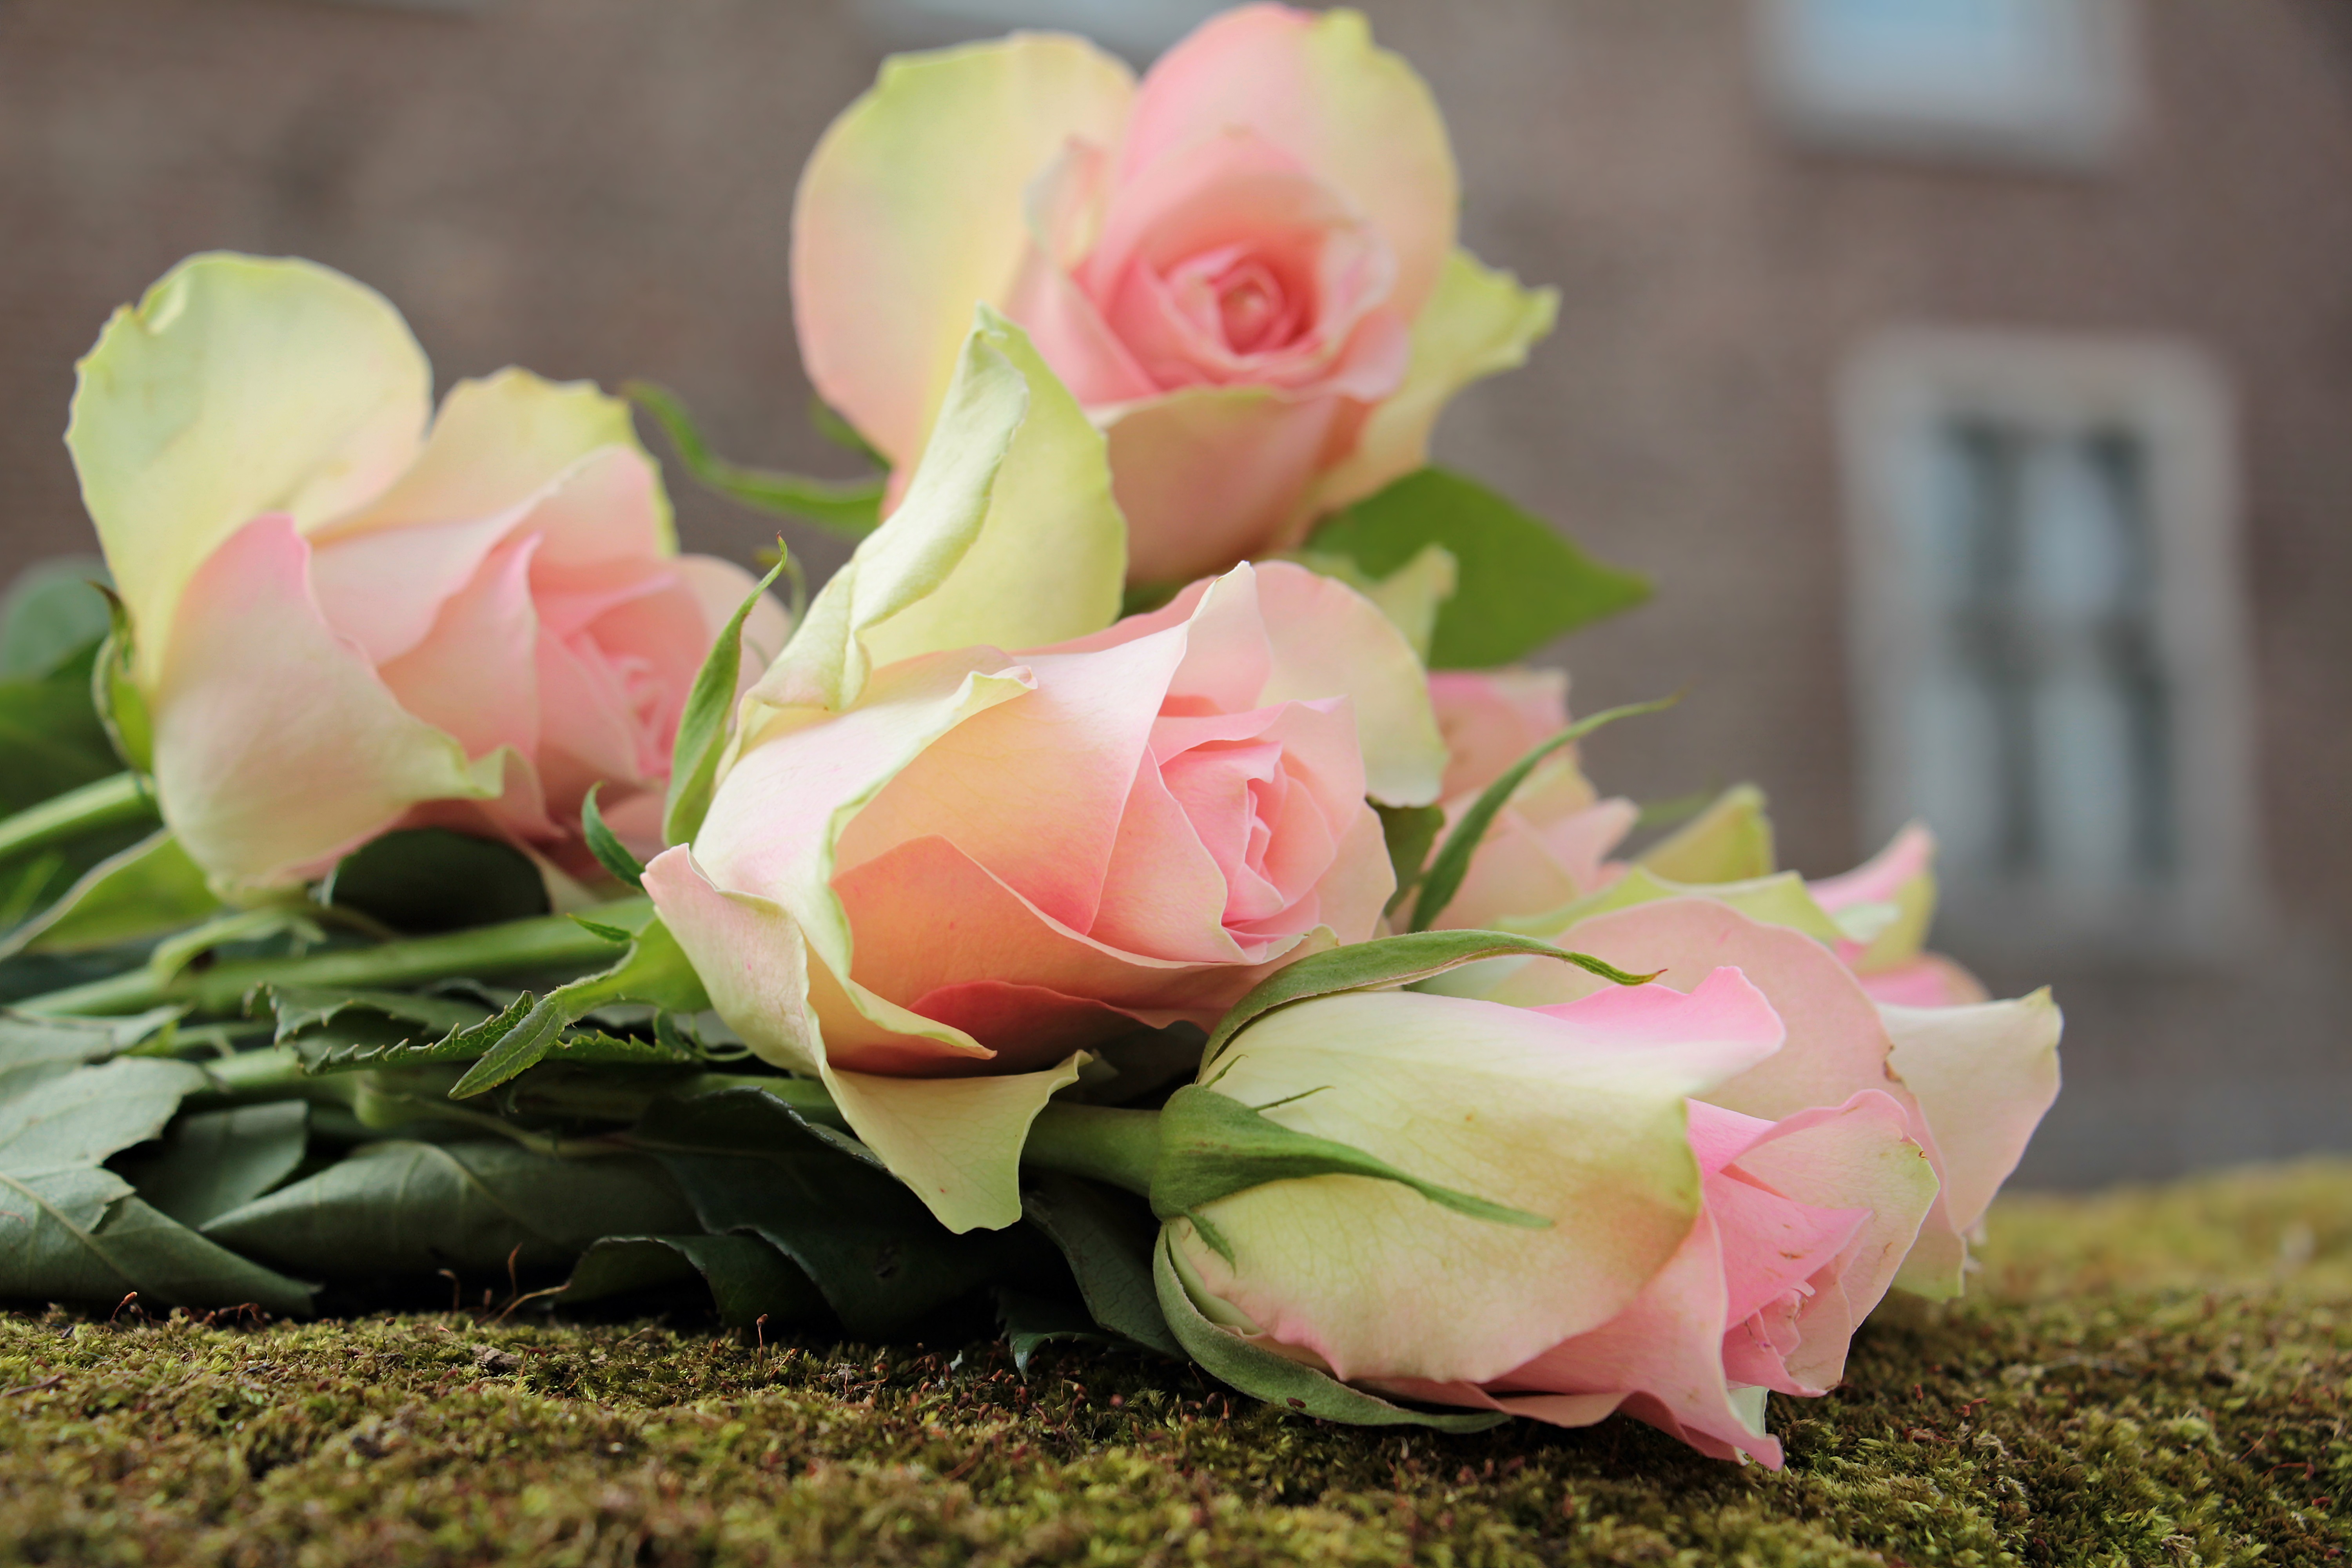
nature, plant, sweet, flower, petal, window, roof, building, old, home, wall, summer, moss, love, rose, spring, romance, romantic, facade, pink, flora, map, thank you, flowers, floral greeting, roses, postcard, beauty, beautiful, emotions, tender, greeting card, floristry, birthday card, fragrance, blossomed, valentine's day, rose flower, pink roses, flowering plant, garden roses, rose family, mother's day, flower bouquet, spring greetings, cut flowers, flower greeting card, floral design, land plant, flower arranging, noble roses, pink precious roden